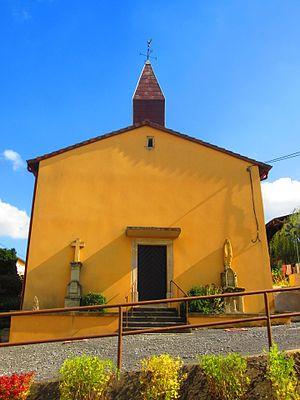
Chapelle Ricrange
Ricrange est un village de la commune française d'Ottonville, dans le département de la Moselle et le pays de la Nied. Ses habitants sont appelés les Ricrangeois.
Ottonville est une commune française située dans le département de la Moselle et le bassin de vie de la Moselle-Est, en région Grand Est.